Shuter House

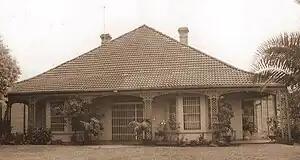
Shuter House in Pietermaritzburg

Shuter House is situated at 381 Langalibalele Street (Longmarket Street) in Pietermaritzburg, KwaZulu-Natal South Africa and designed by the well-known architect Phillip Dudgeon who also designed The Old Durban Town Hall.